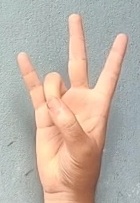
ASL sign: 7